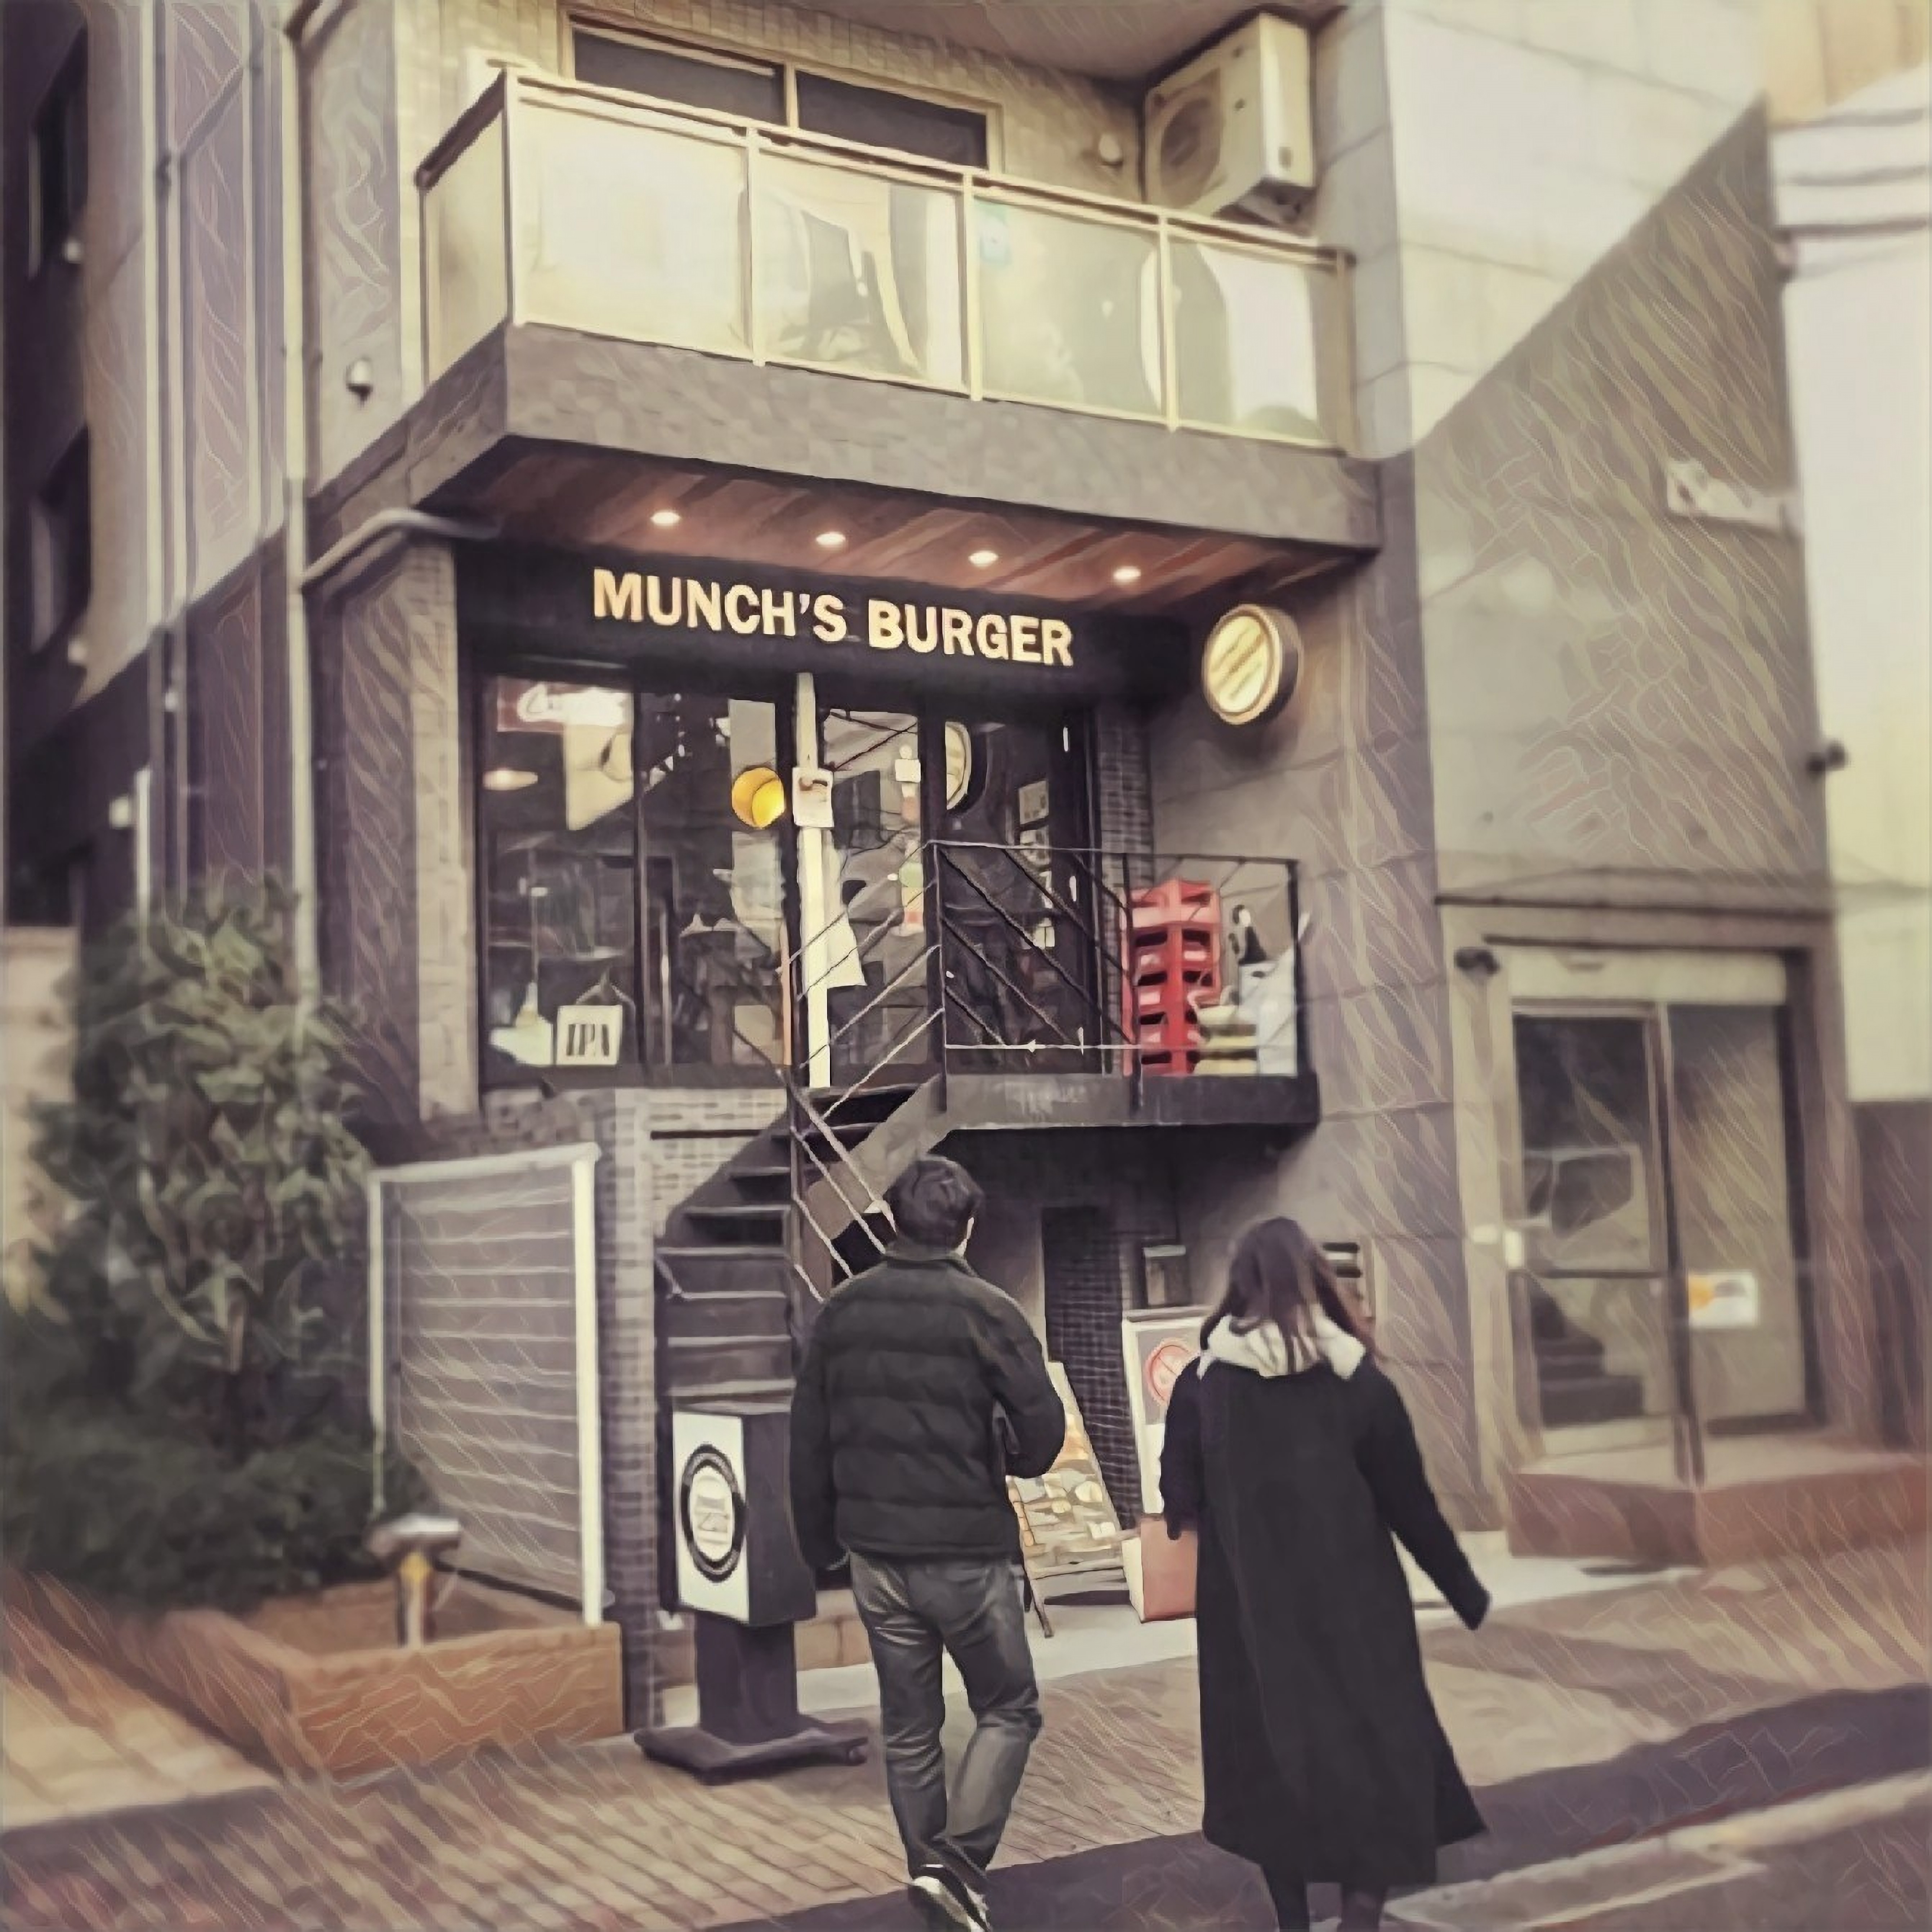
snapshot, iron, building, street, city, square, house, night, tourism, downtown, pedestrian, vehicle, road, shoe